Third Army Air Service

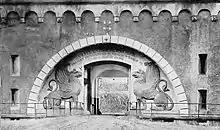
Lion's Gate Entrance to Fort Kaiser Alexander

Initial Observation units assigned to the Headquarters were the 1st Aero Squadron at Weißenthurm, the 12th Aero Squadron at Coblenz, and the 88th Aero Squadron at Trier. These units were initially ordered to photograph the entire corps area, including interesting features of the terrain, cities and towns, the road and railroad network and any such points as Headquarters may designated. The 94th Aero Squadron (Pursuit) and 166th Aero Squadron (Bombardment), both at Coblenz were ordered to carry out "show of force" formations over the Third Army area. Whenever possible, large formations of aircraft were to fly low over cities and towns, but no lower than 500m altitude. Acrobatic and stunt flying was to be avoided. The 9th Aero Squadron (Night Observation) was assigned as a courier squadron for the Commander of Third Army.